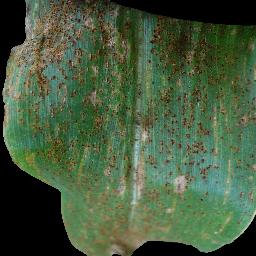
Label: Corn___Common_rust